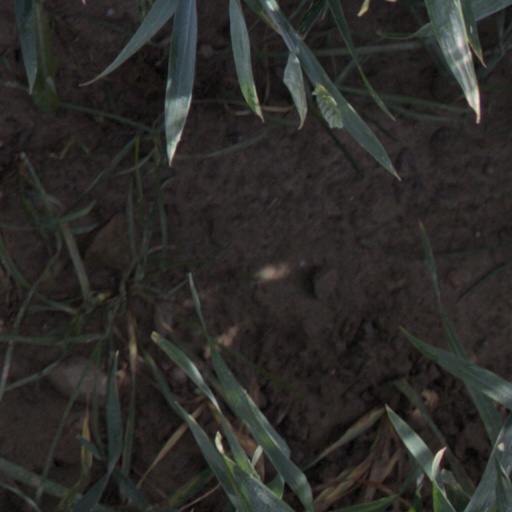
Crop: wheat